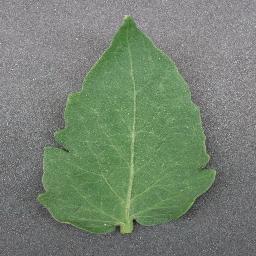
Label: Tomato___healthy